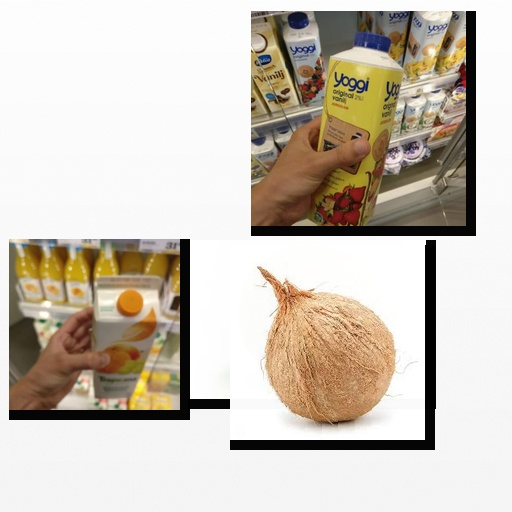
Food items: cantaloupe, mandarin_juice, coconut, strawberry_yoghurt